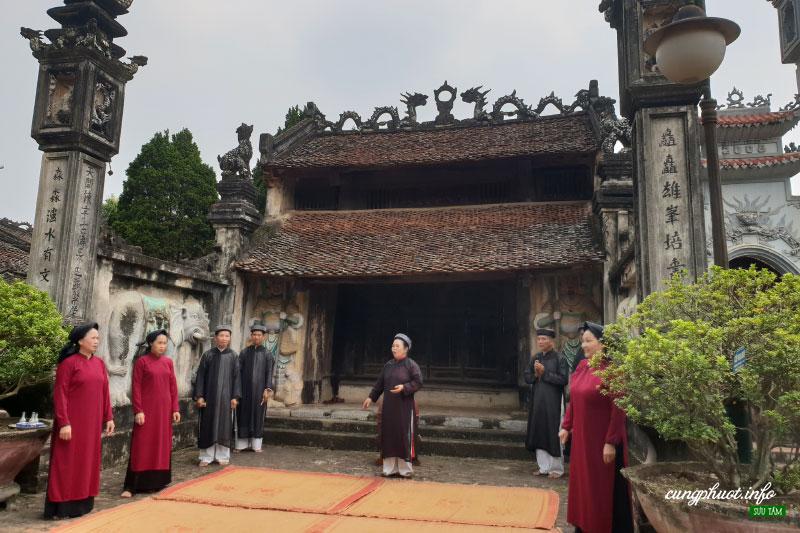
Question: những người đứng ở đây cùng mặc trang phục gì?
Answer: họ cùng mặc áo dài